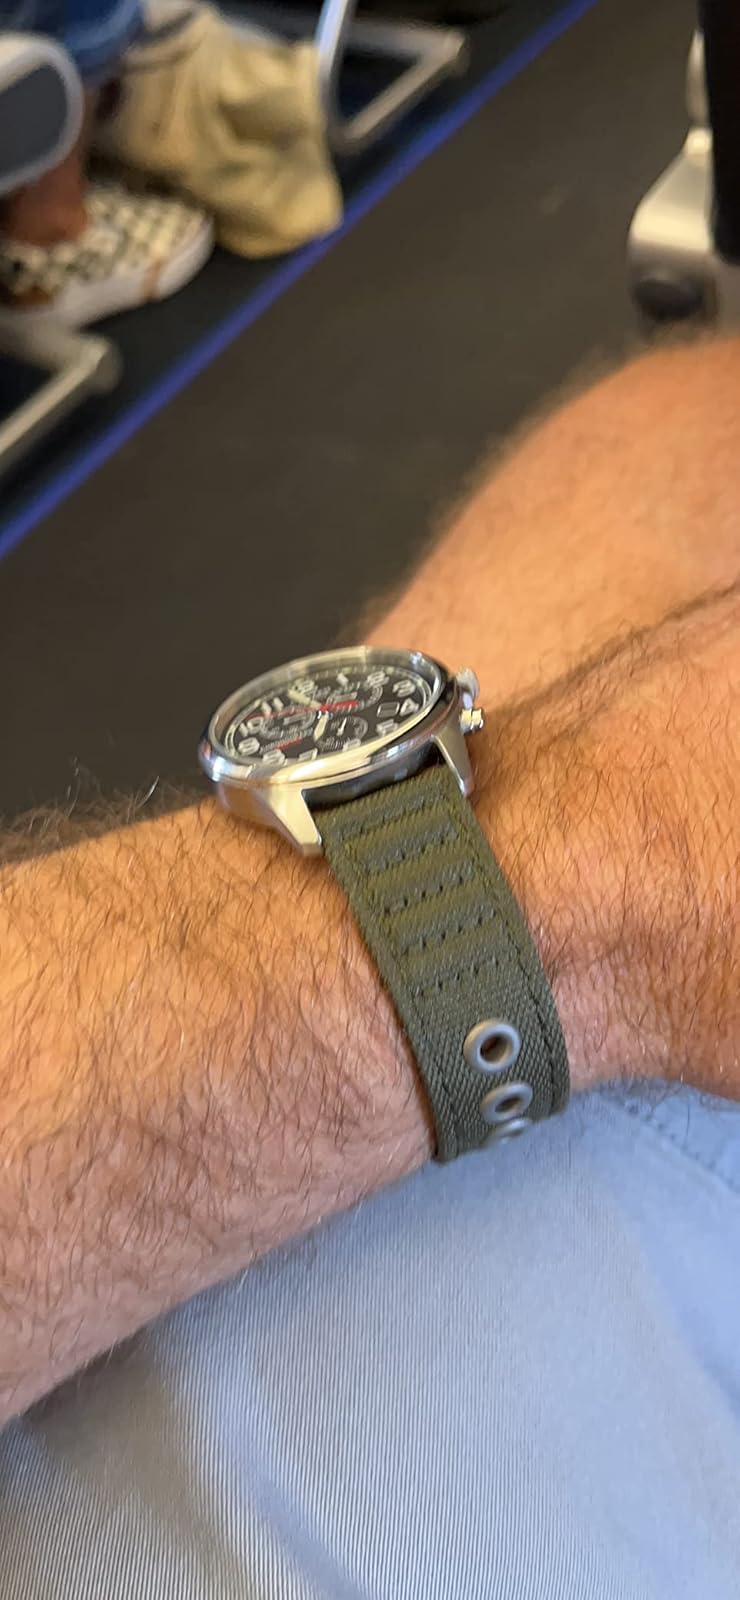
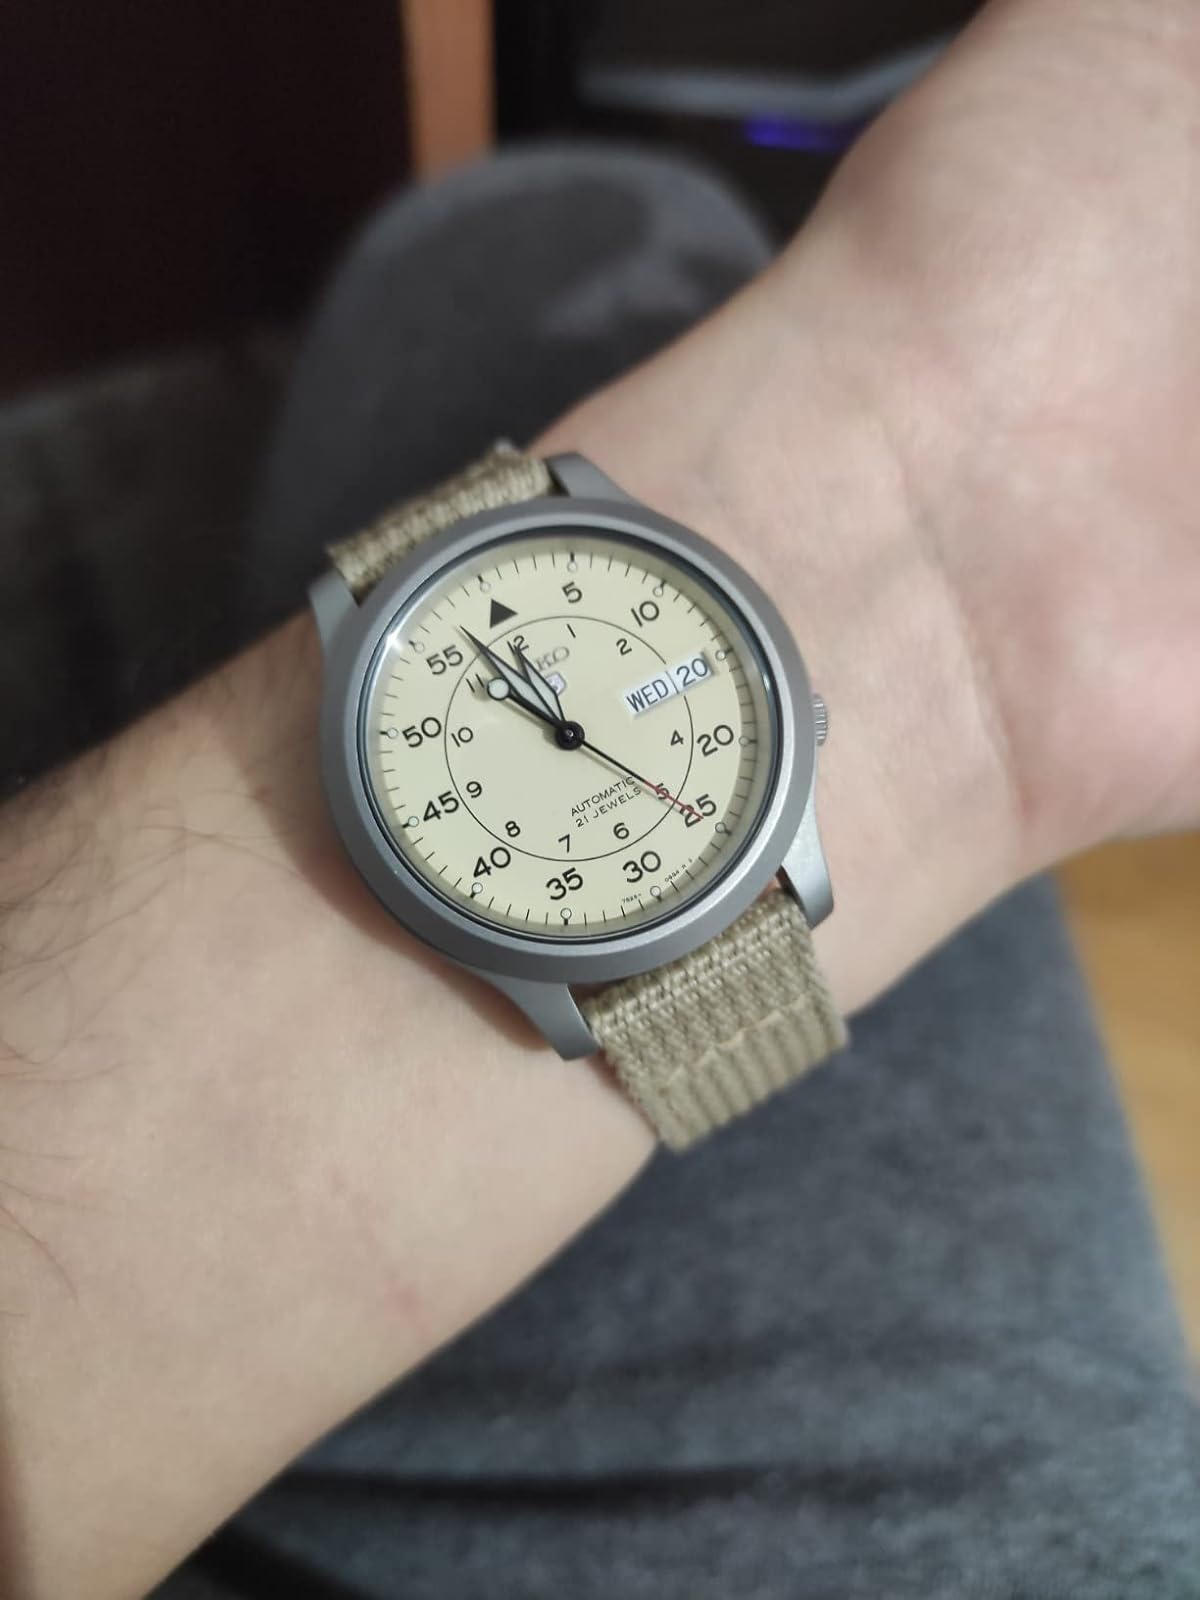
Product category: accessories_watch
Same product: no